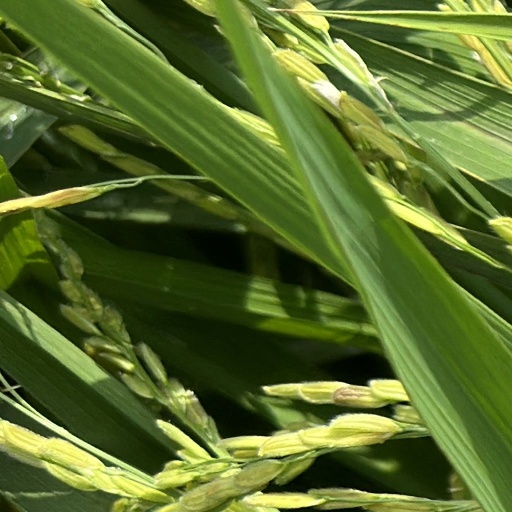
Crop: rice